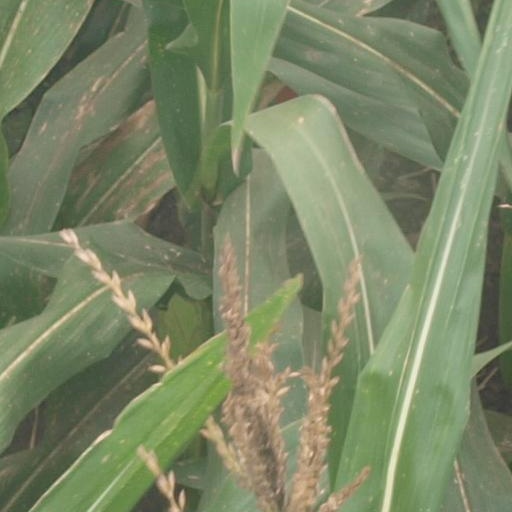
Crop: maize; corn